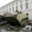
Label: tank